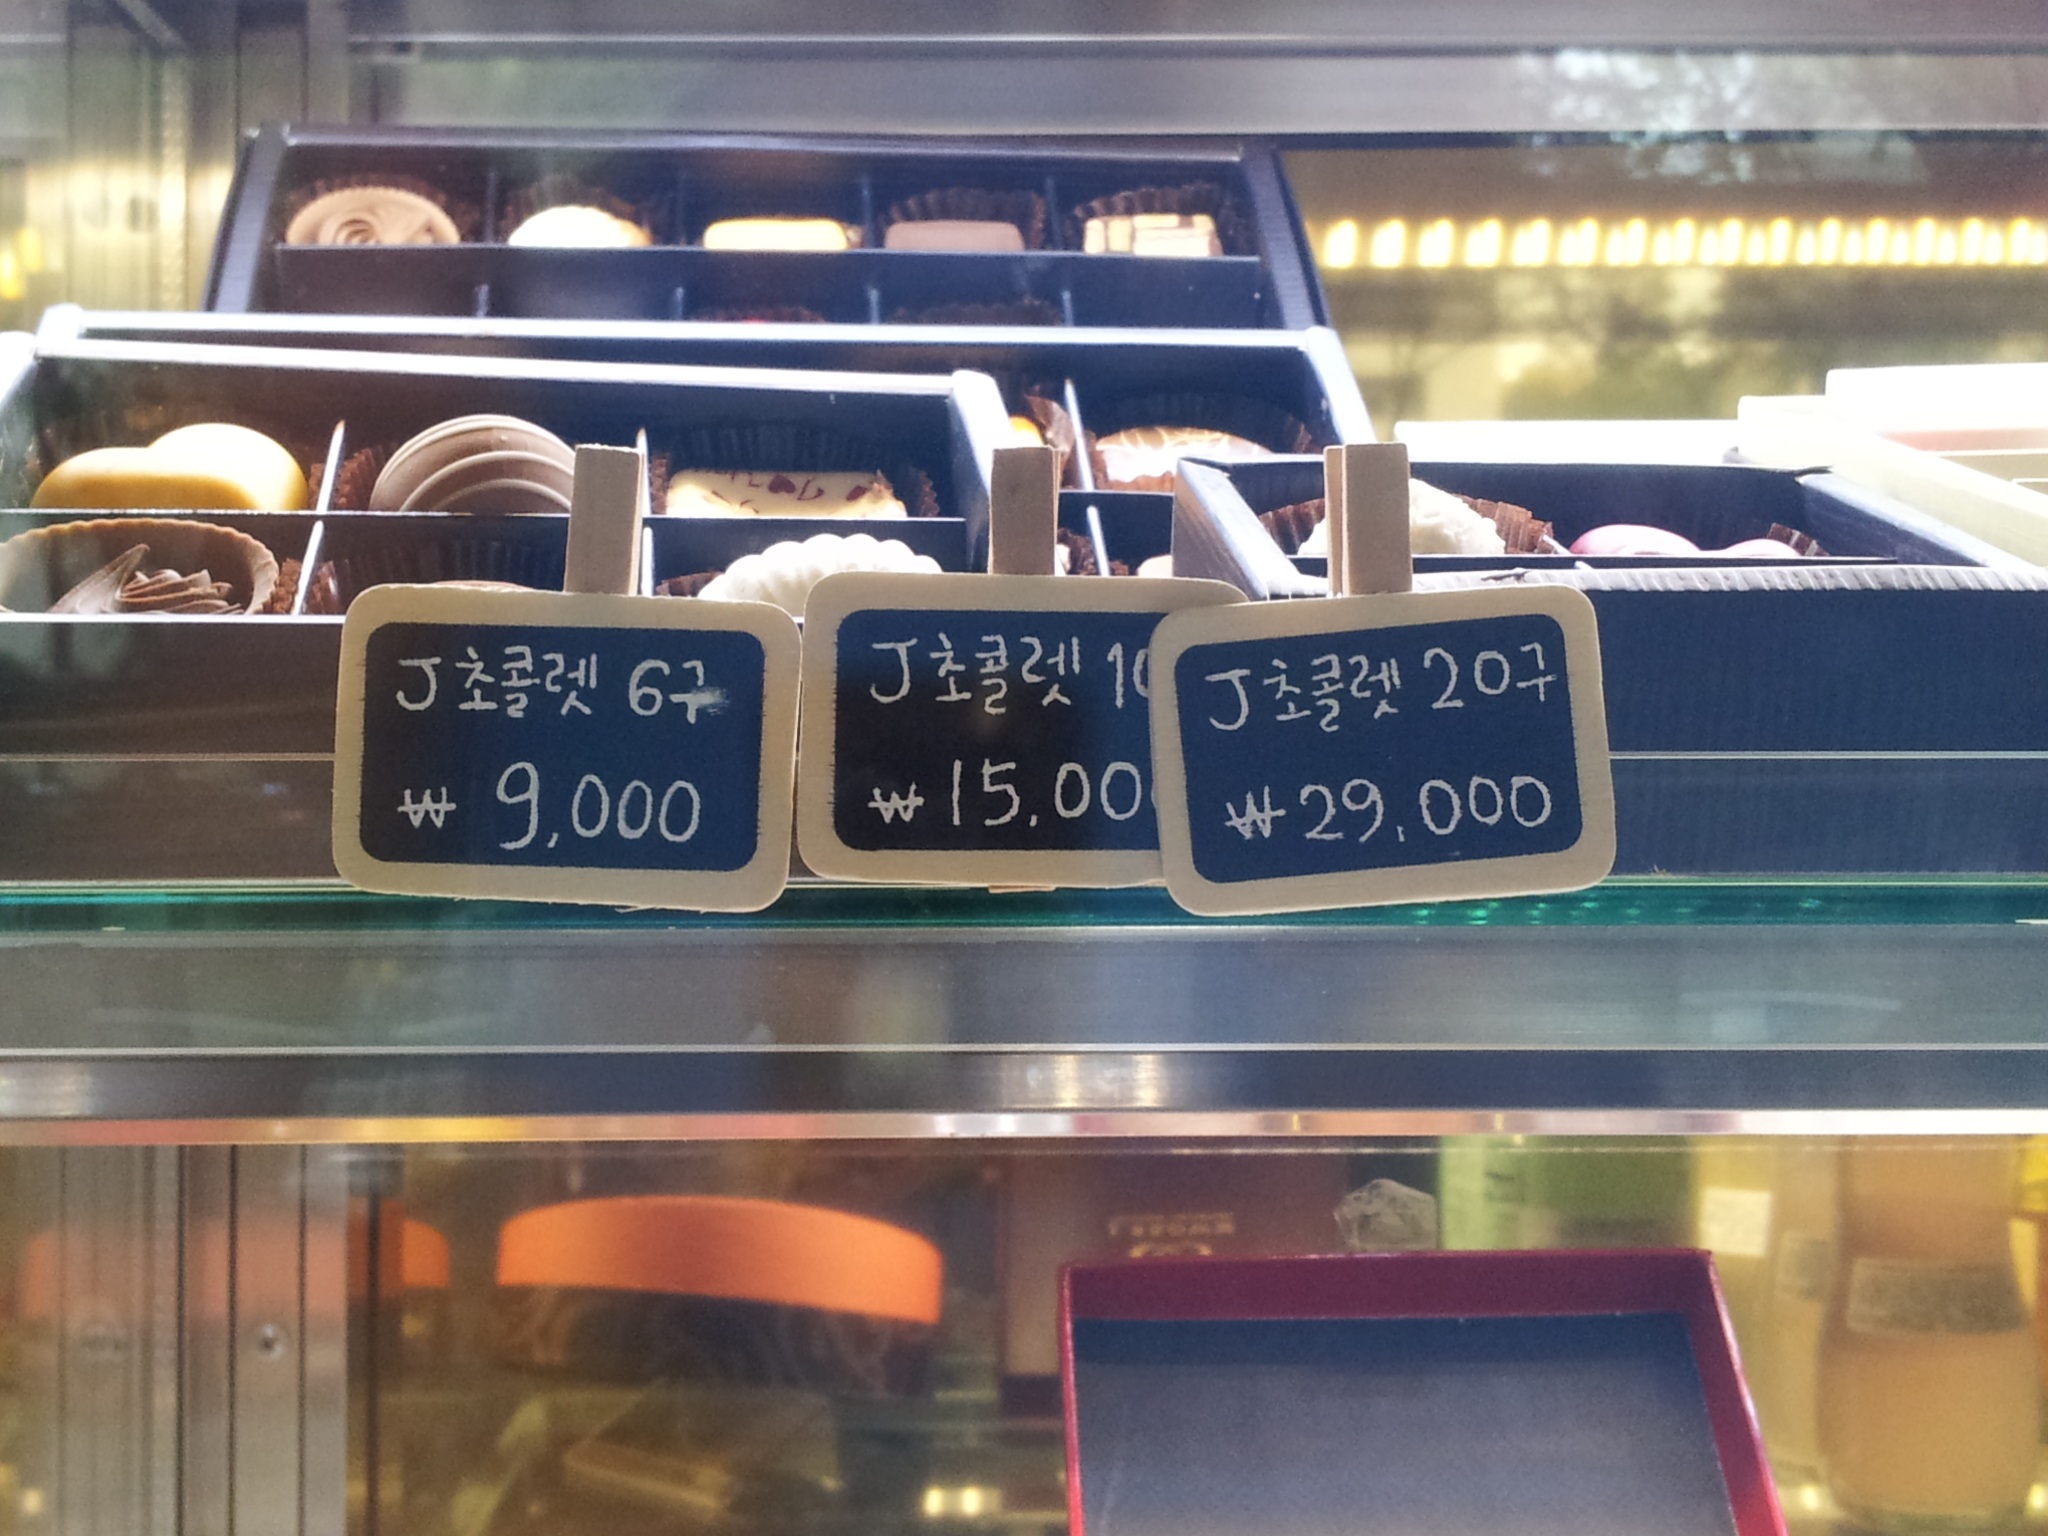
restaurant, bar, food, signage, macaroon, delicious, food photography